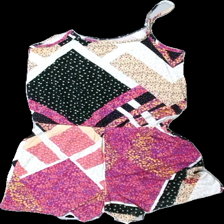
View: back
Type: Top
Category: Ladies
Brand: Esmara (Lidl)
Colors: Black, Pink, White, Multicolor
Material: 100% viscose
Pattern: Floral print
Cut: Regular, C-collar
Size: XS
Season: All
Price range: 50-100
Recommended usage: Reuse